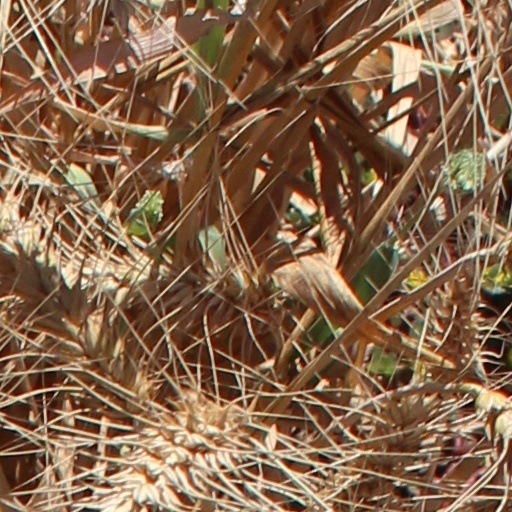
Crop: wheat